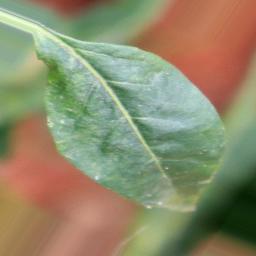
Label: healthy